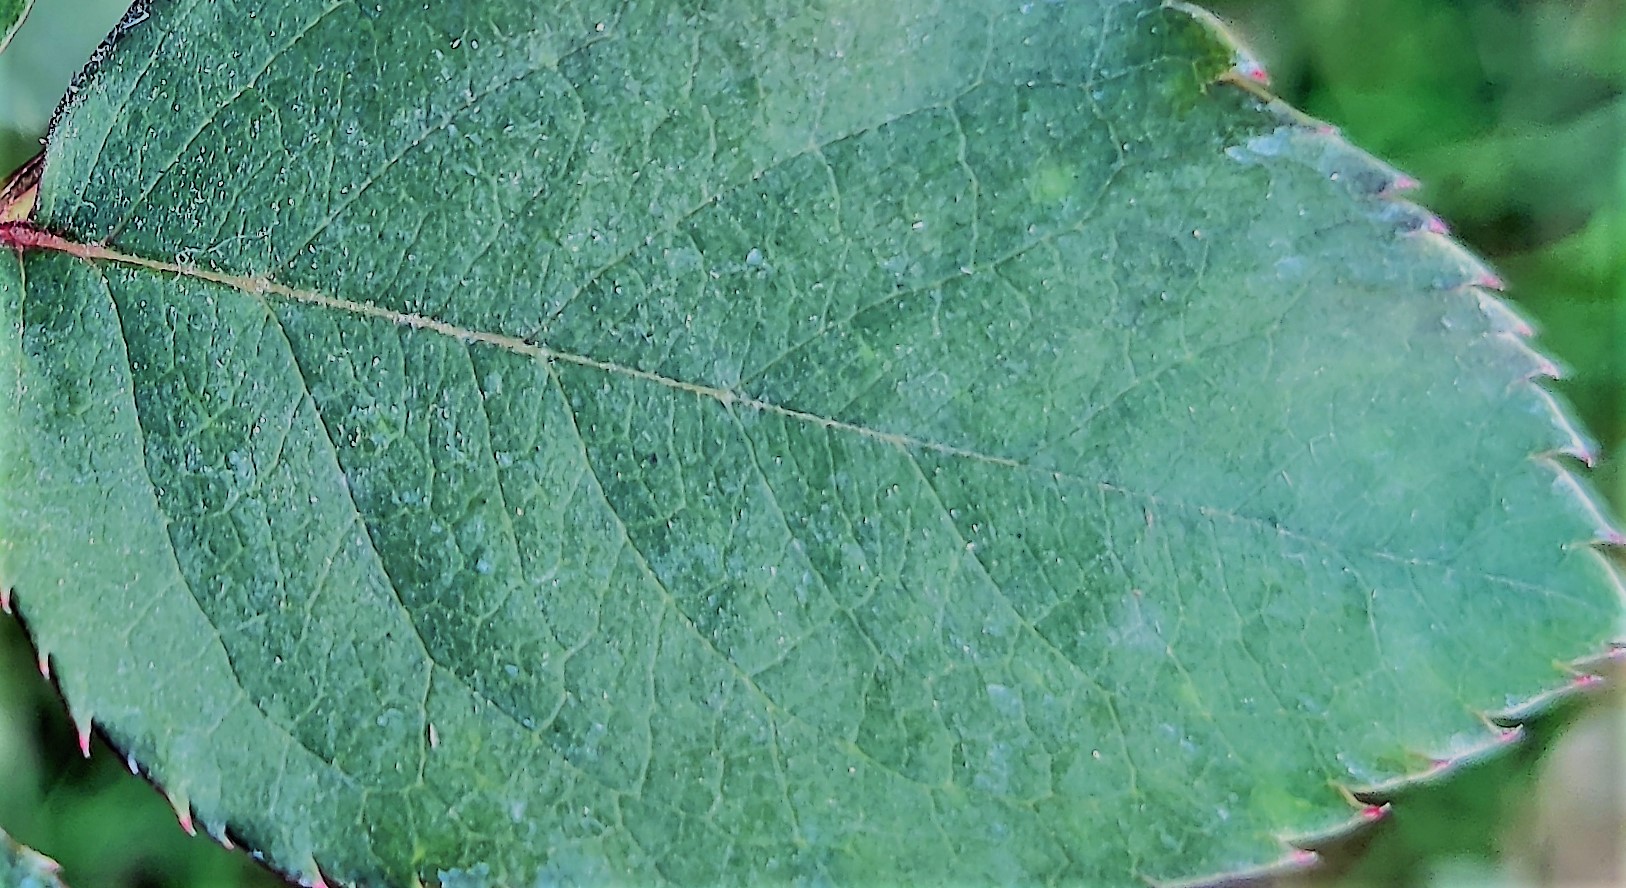
Label: Fresh Leaf